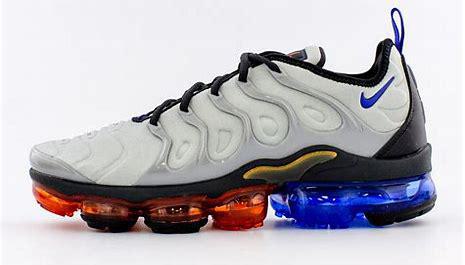
Brand: Nike
Model: Air Vapormax Plus